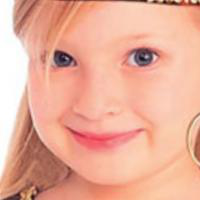
Age group: age 01-10